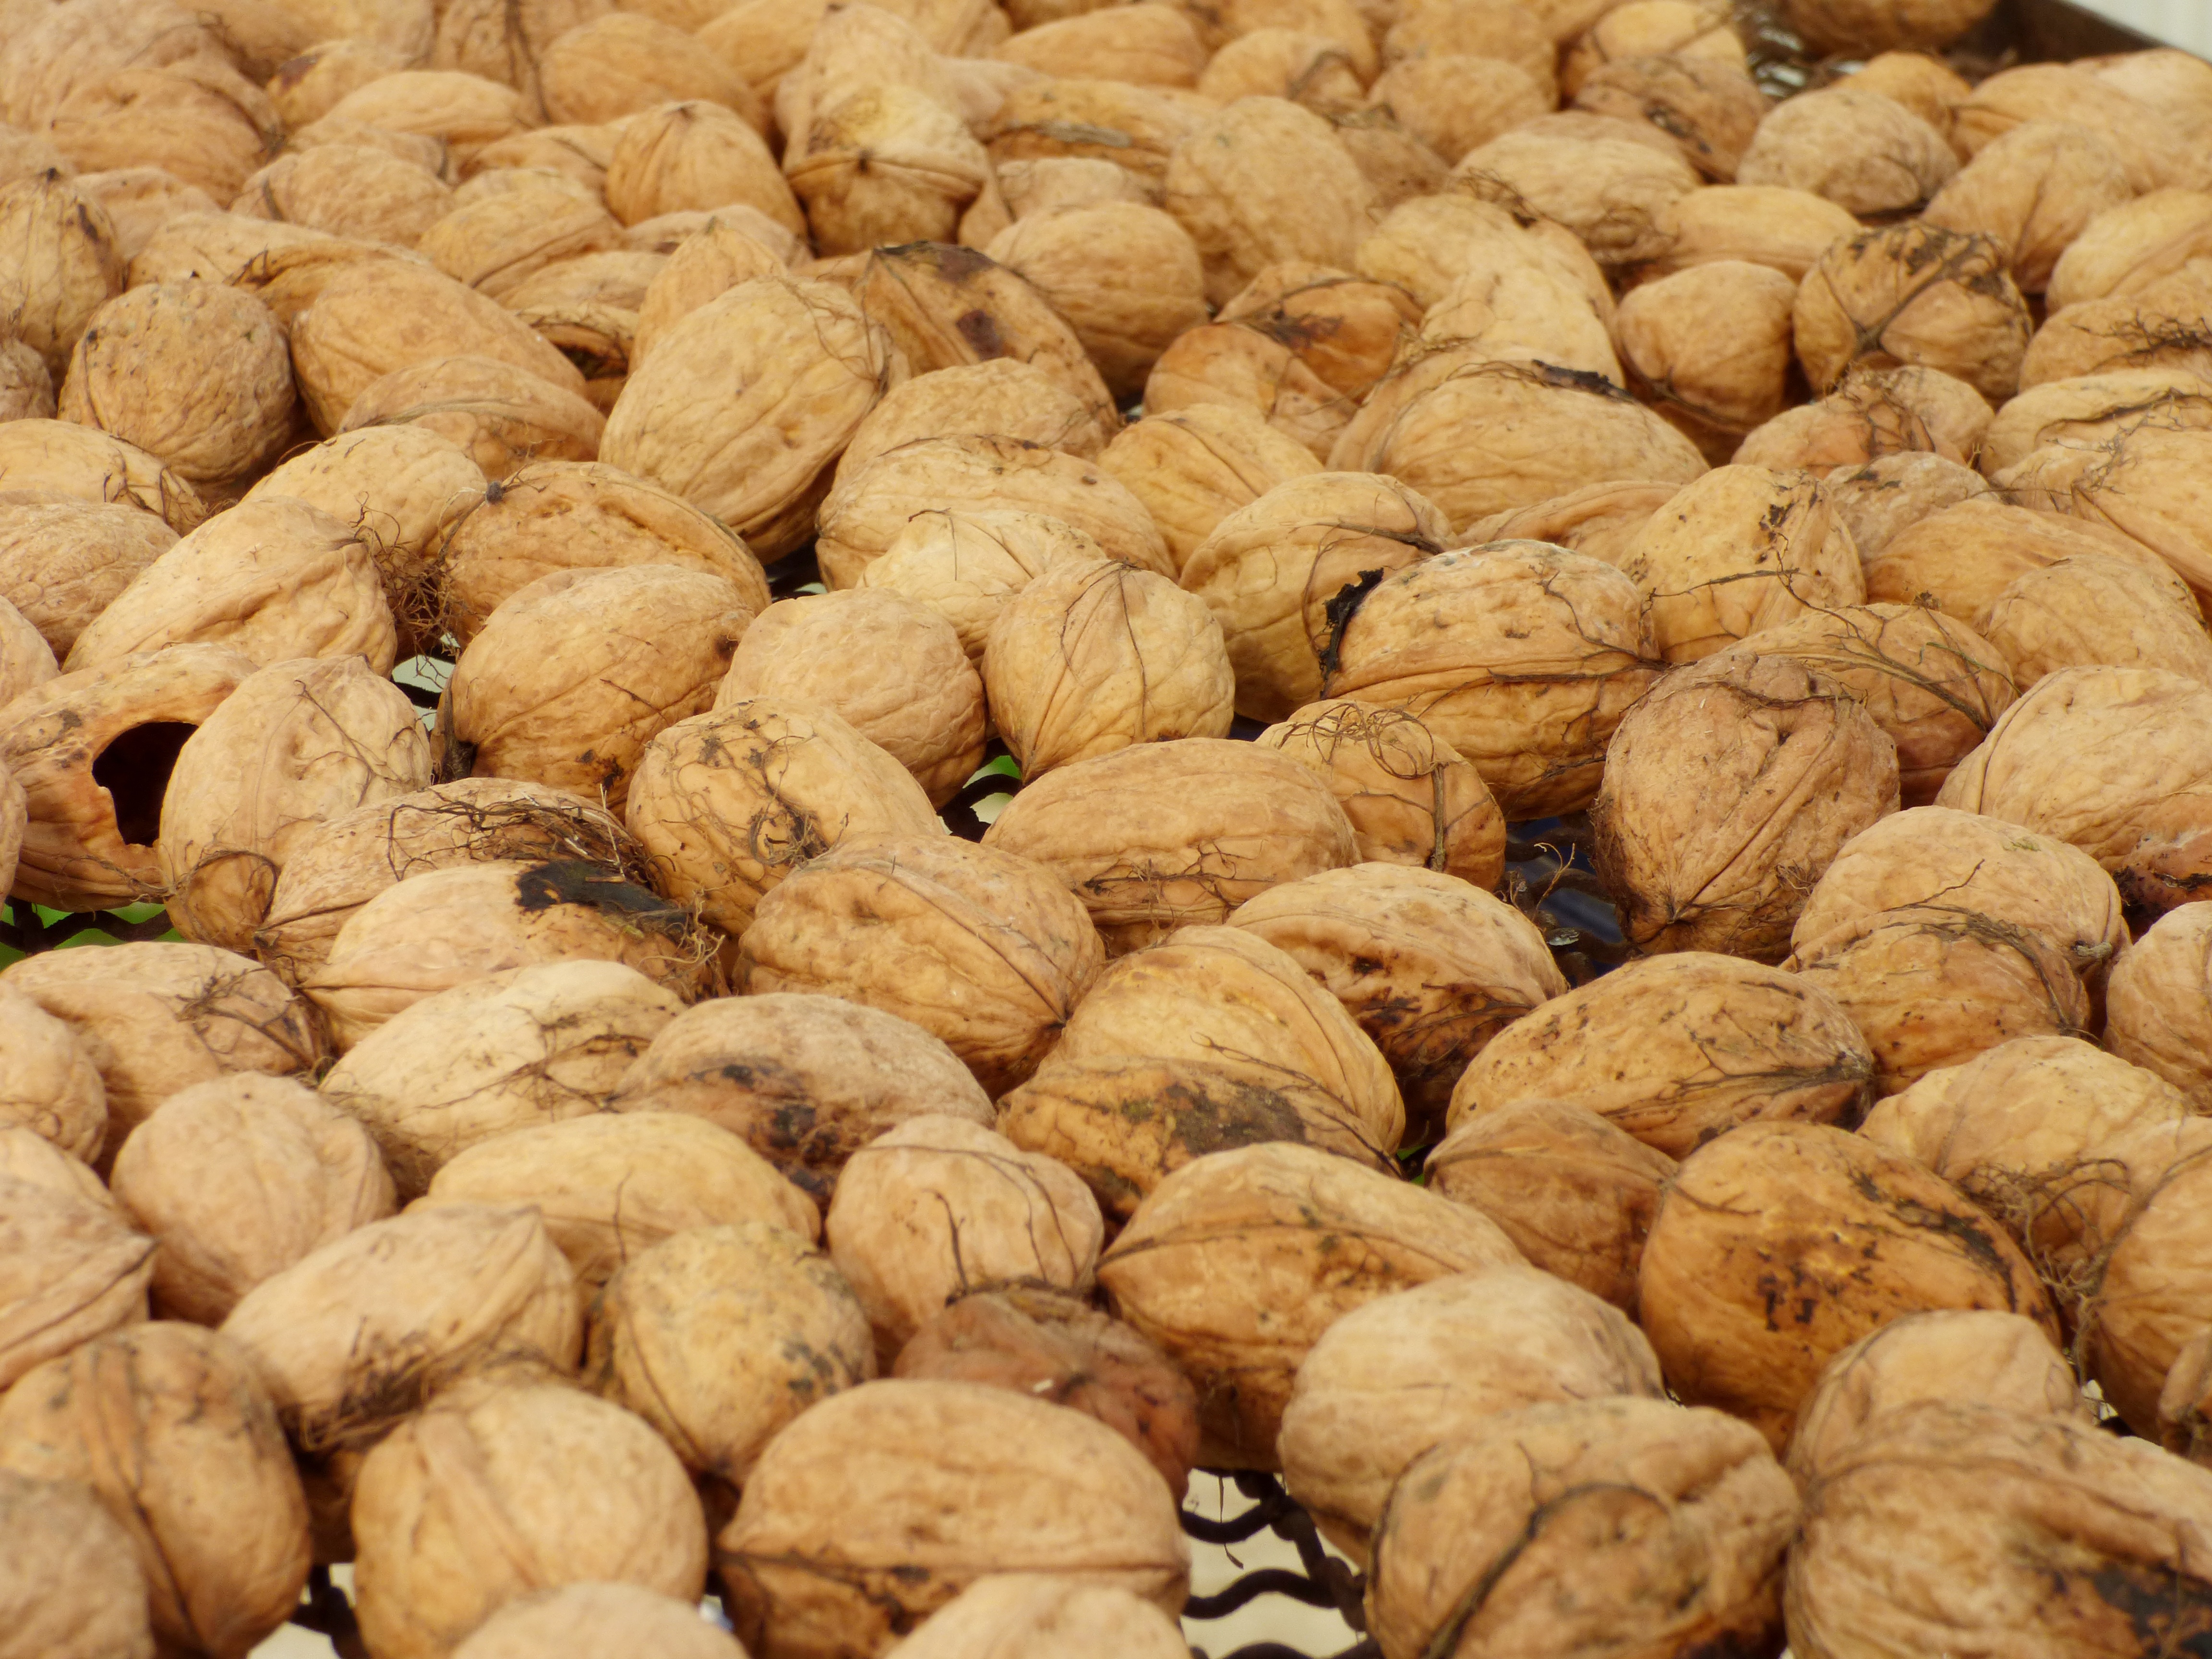
plant, fruit, food, produce, nut, breakfast, dessert, eat, walnut, nuts, power, dried fruit, flowering plant, grass family, land plant, nuts seeds, tree nuts